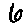
Label: 6